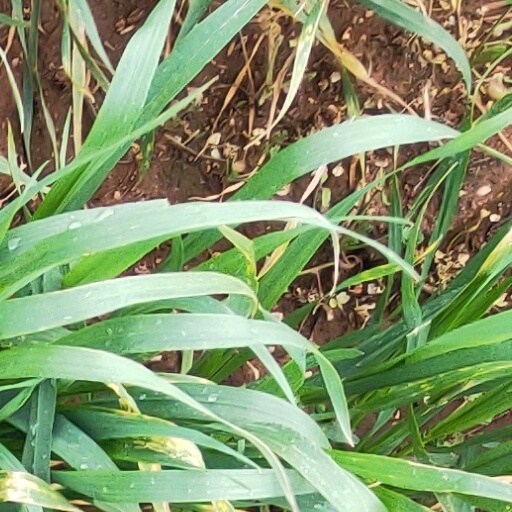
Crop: wheat